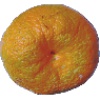
Label: mandarine